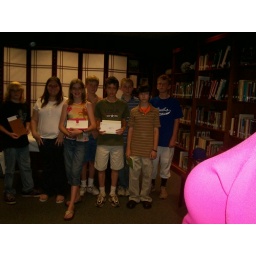
she is in the white shirt :)